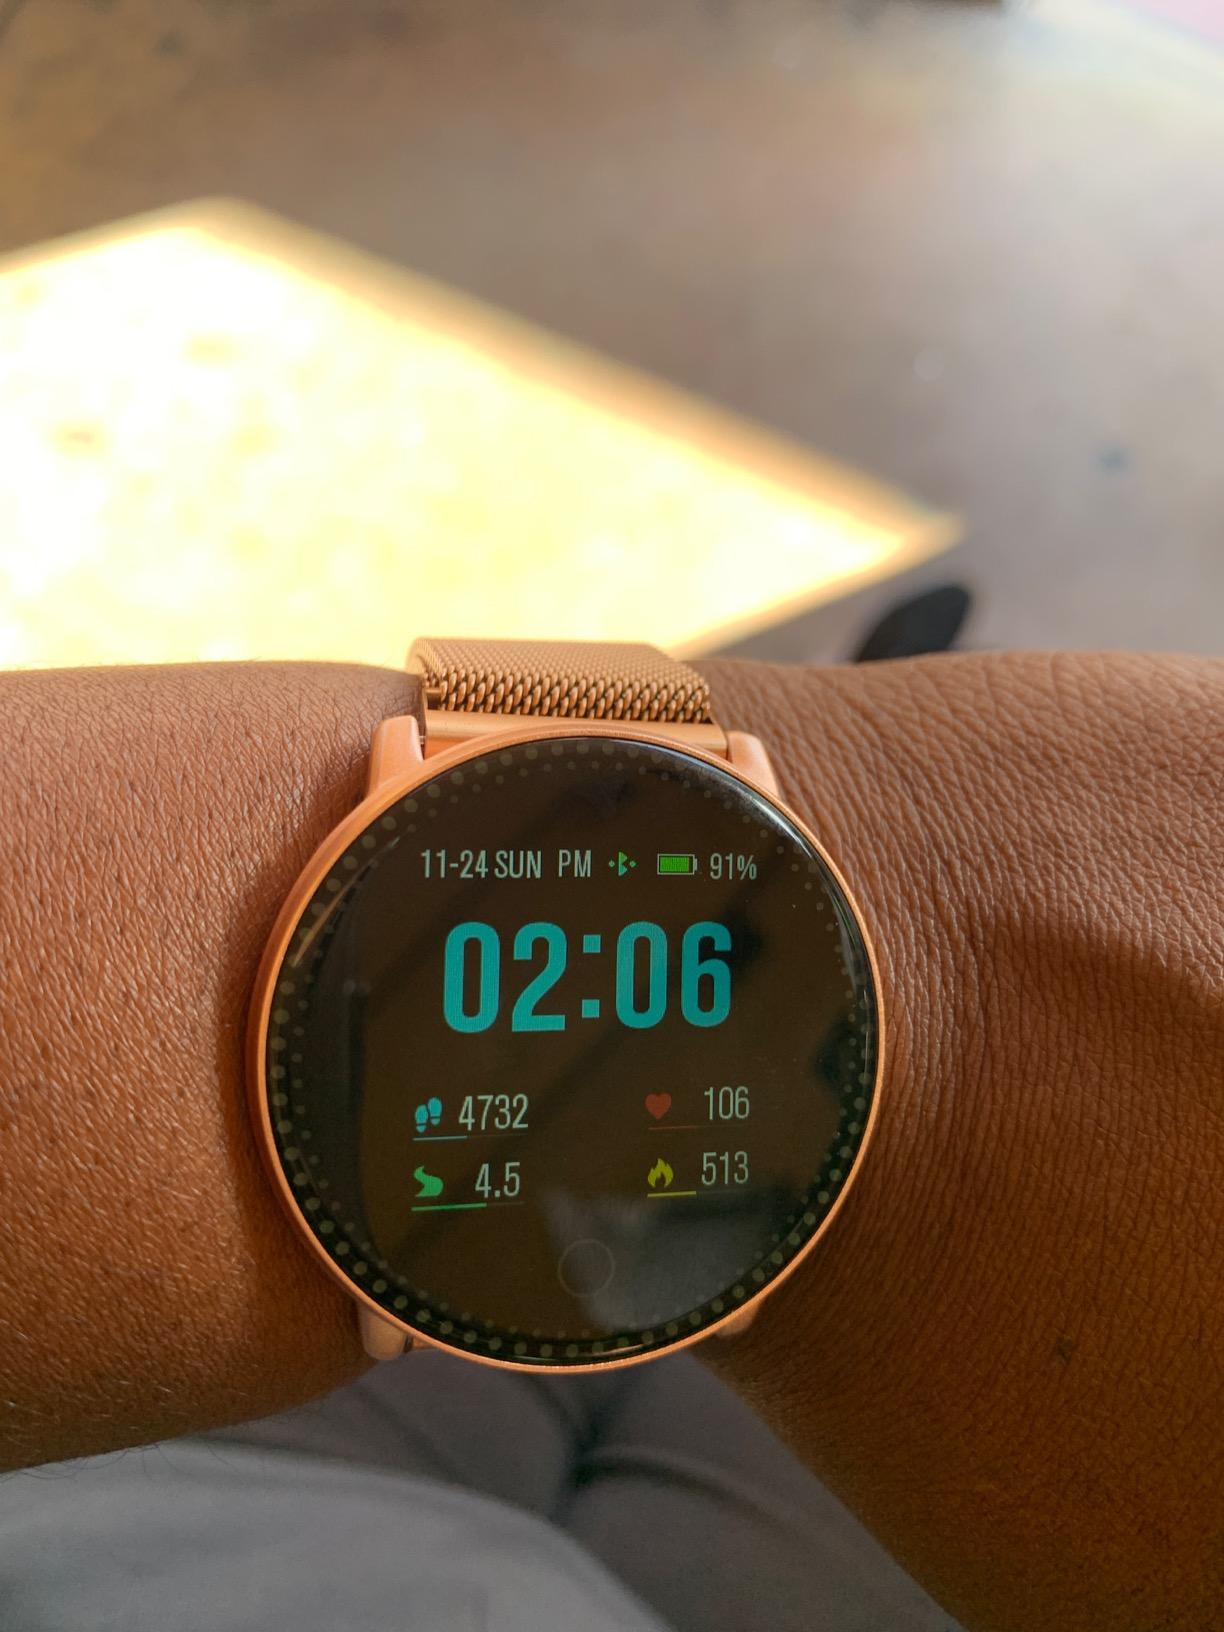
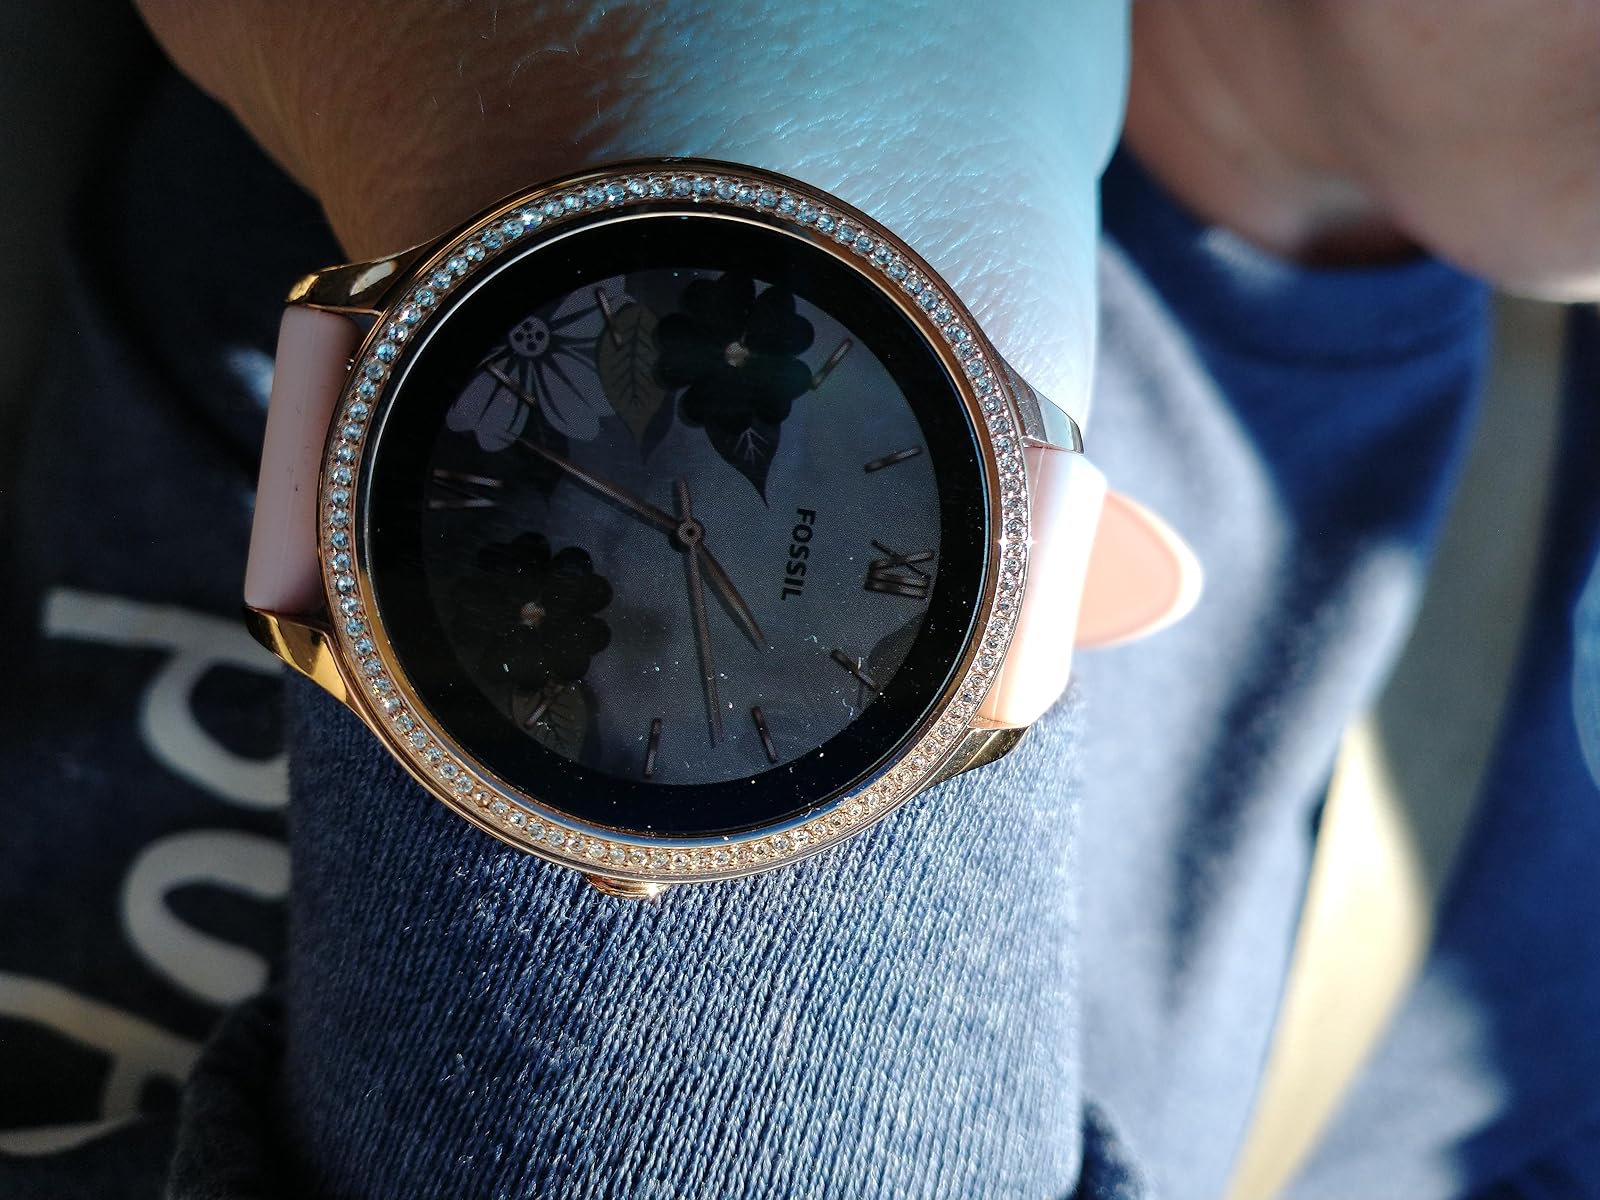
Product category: smartwatch
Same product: no